Jordan Palmer

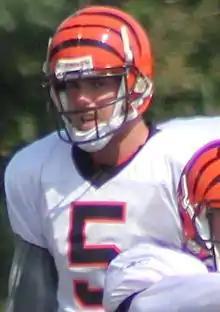
Palmer in 2010

On January 30, 2008, Palmer signed a two-year contract with the Cincinnati Bengals. The Palmer brothers became the first brothers in NFL history to hold a quarterback position on the same team at the same time; brothers Koy and Ty Detmer were both on the Philadelphia Eagles roster at the same time, but Ty was on injured reserve.